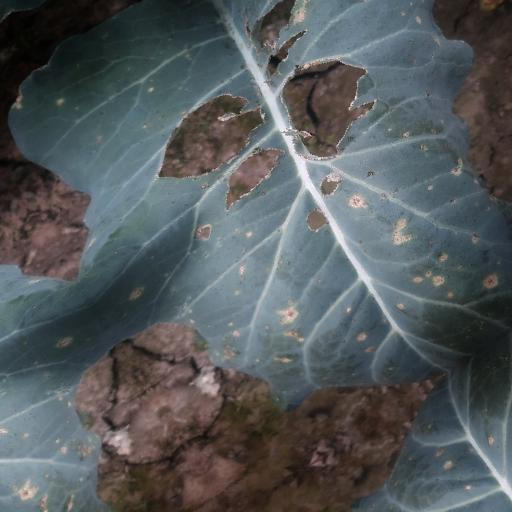
Label: Black Rot